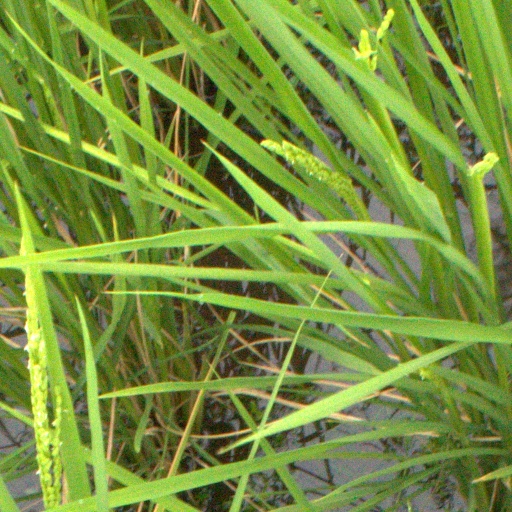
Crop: rice